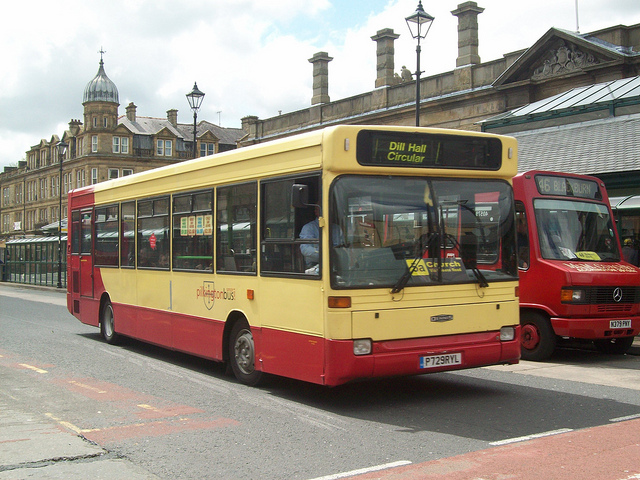
Yellow and red bus on the street near a row of buildings.

A yellow and red bus is driving on a road.

A double decker yellow and red passenger bus stops at the intersection, parallel to a smaller red passenger bus that is parked by the sidewalk.